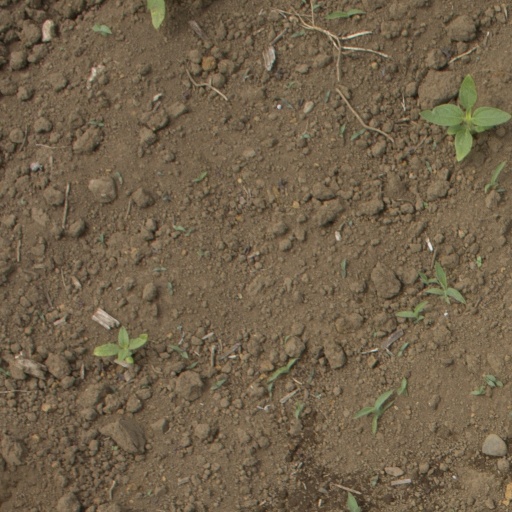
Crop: Jerusalem artichoke